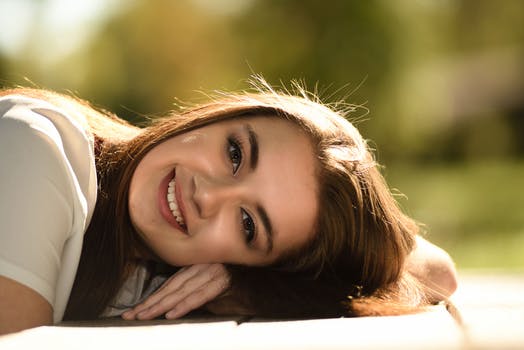
Label: No Watermark